Carrigahorig

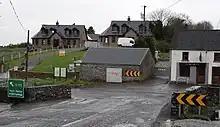
Carrigahorig on the N65

Carrigahorig is a hamlet in County Tipperary, Ireland, located east of Portumna on the N65 national secondary road. The northern end of the R493 terminates here.